William Russell (New Zealand politician)

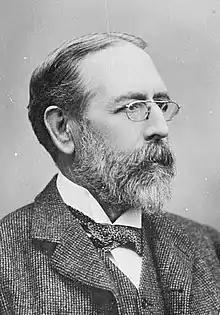
Russell

Sir William Russell Russell (12 November 1838 – 24 September 1913) was a New Zealand politician from 1870 to 1905. He was a cabinet minister, and was recognised as Leader of the Opposition from 1894 to 1901. Though considered by other politicians to have little sympathy with working people as a major landowner, his panache and involvement in local affairs led him to be liked and admired by Hawkes Bay's élite.